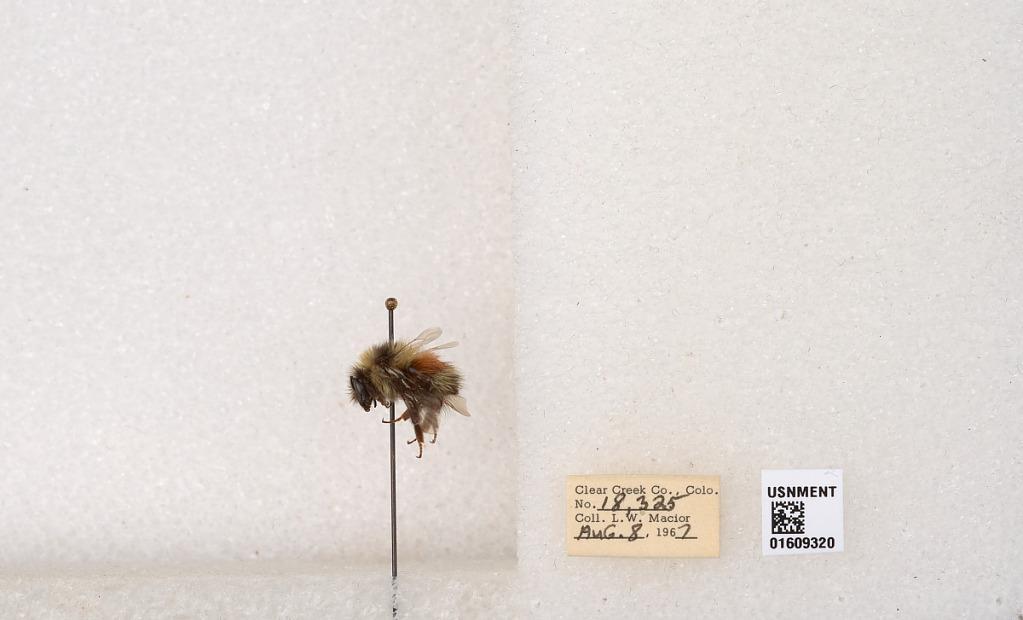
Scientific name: Bombus (Pyrobombus) sylvicola Kirby
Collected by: L. Macior
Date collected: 1967-8-8
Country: United States
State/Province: Colorado
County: Clear Creek
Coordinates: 39.6856, -105.645